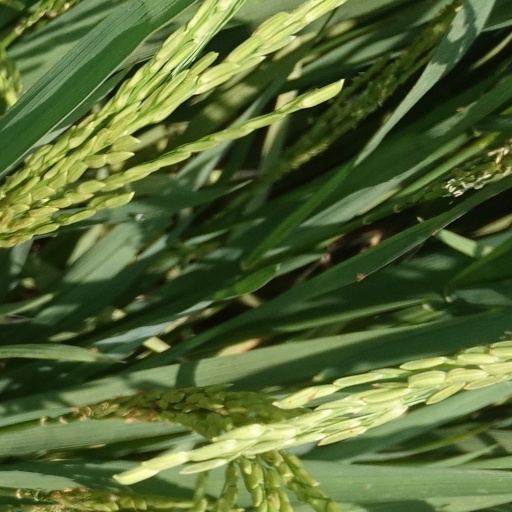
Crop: rice